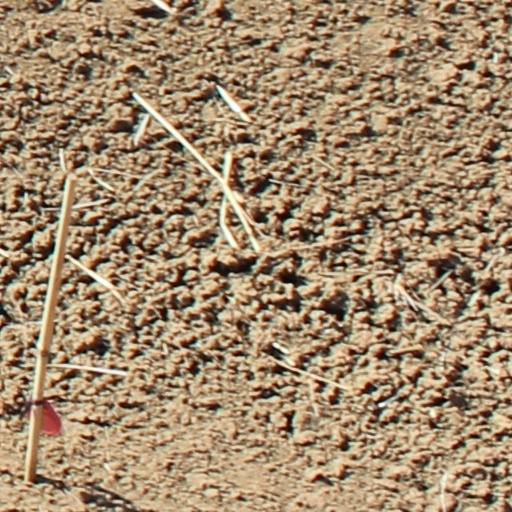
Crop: wheat